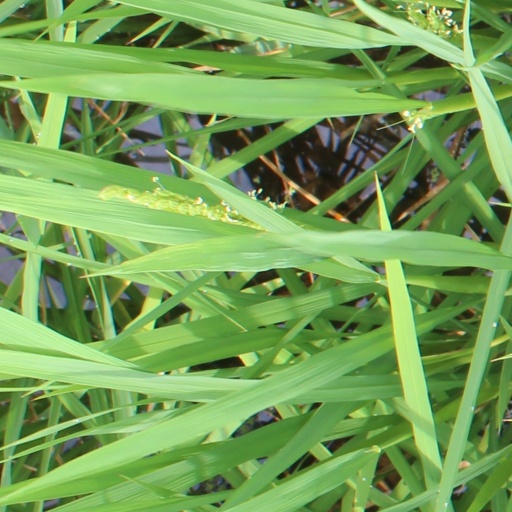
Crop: rice